War of the Camisards

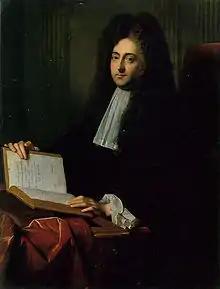
Nicolas de Lamoignon de Basville

Starting in January 1703, Protestant guerillas, (dubbed as "fanatics" by Royals), became gradually referred to as Camisards. Several bands were organized, led by Jean Cavalier, who headed a group of 700 men, appointing the lieutenants Rastelet, Abdias Maurel, Ravanel, Bonbonnoux and Claris. Pierre Laporte, nicknamed "Rolland", commanded 300 to 400 men who were later joined by 50-100 rebels under the lead of Abraham Mazel. Nicolas Jouanny led 300-400 men in the Bougès mountains. Castanet led a small band in Mount Aigoual. There were numerous other Camisard leaders, notably Salomon Couderc.